Recognition of same-sex unions in Russia

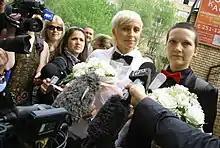
Irina Fedotova and Irina Shipitko at a registry office in the Tverskoy District in Moscow, where they were later denied a marriage license, 12 May 2009

The Family Code does not explicitly ban marriages to transgender people. Thus, "de facto" same-sex marriages are theoretically possible in Russia if one of the spouses is transgender; marriages are only possible if both spouses are of the opposite legal sex. On 7 November 2014, Irina Shumilova and Alyona Fursova were married in Saint Petersburg, exploiting this legal loophole as Shumilova had not completed as legal gender change and was still legally a man. Both spouses wore wedding dresses at the ceremony. News of the marriage was leaked to the media, despite the couple not wanting to go public. Employees of the registry office which conducted the marriage said they had "fully complied" with the marriage laws of Russia as Shumilova and Fursova were legally of the opposite sex. A similar case had occurred a few months prior, when Alina Davis, 23, and Alison Brooks, 19, had applied to marry in a registry office on Kutuzovsky Prospekt in Moscow. The application was accepted as Davis was legally a man.